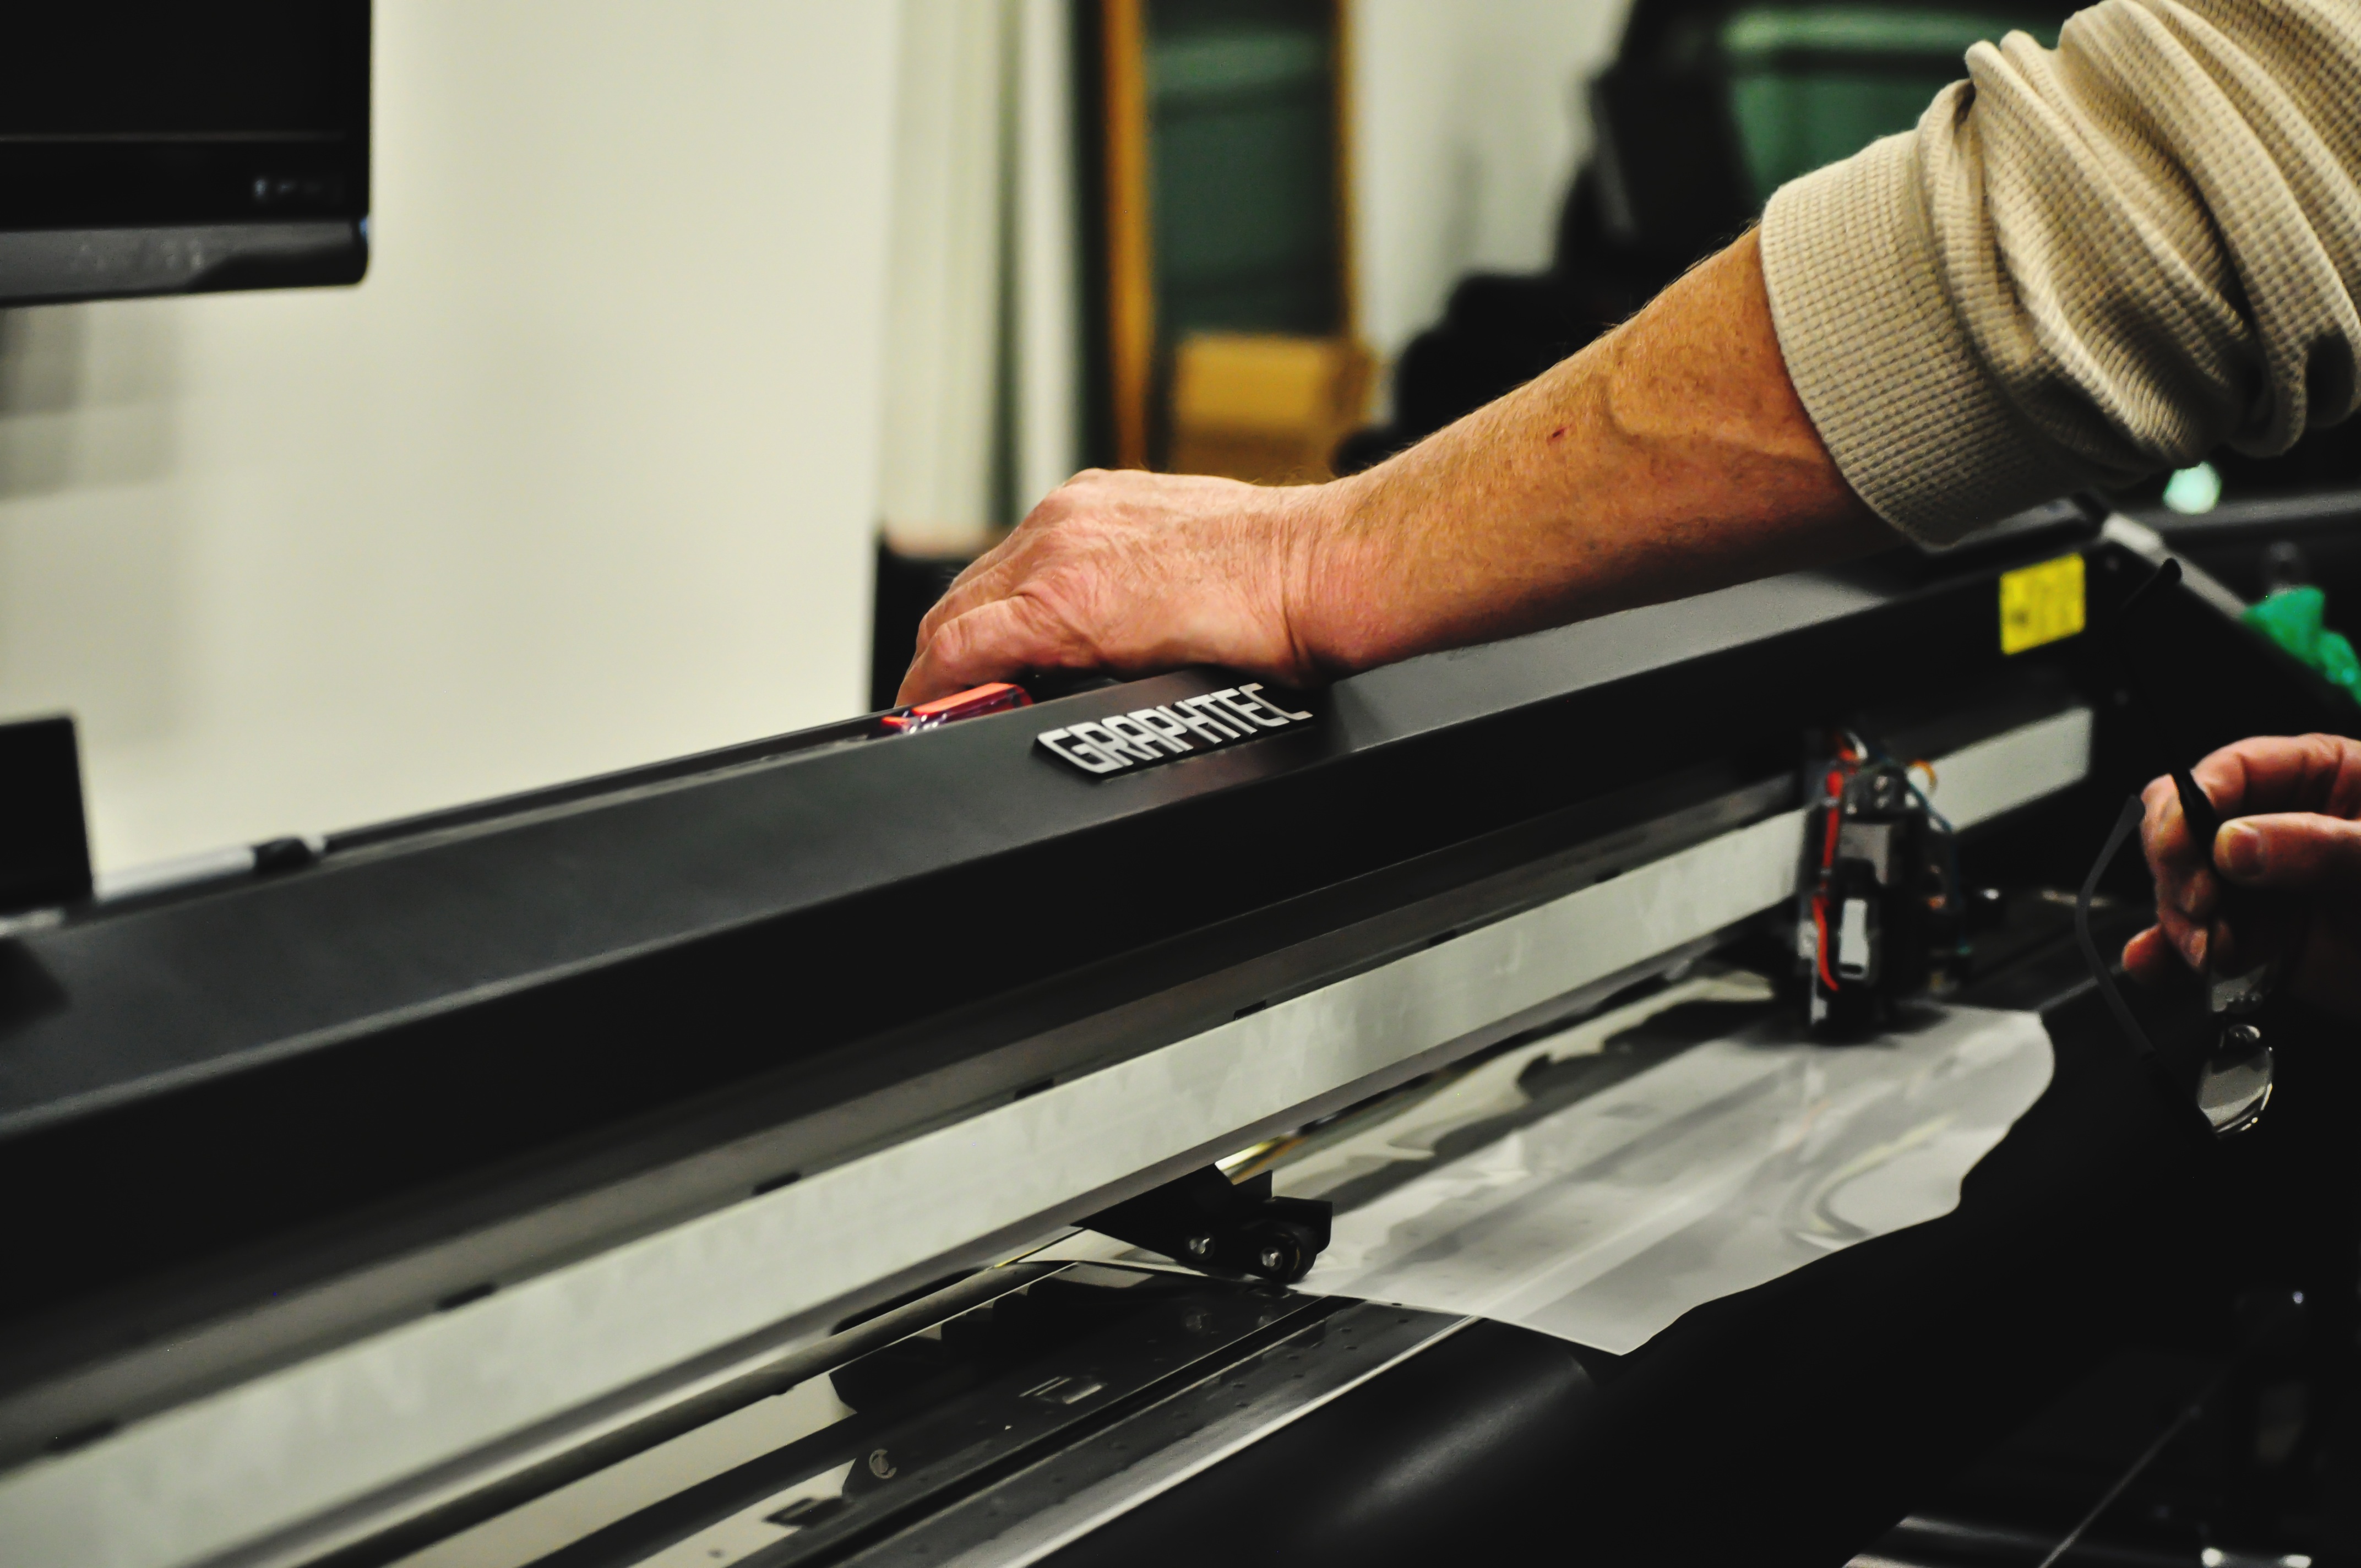
piano, electronics, string instrument, exercise machine